2013 Regina wastewater plant financing referendum

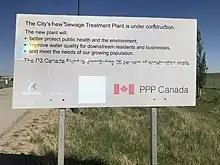
Sign at the entrance of the Regina Wastewater Treatment Plant

A P3 model funded the construction of the city's new wastewater treatment plant. In 2015, the Edmonton-based company Epcor was selected to design, build and operate the facility.